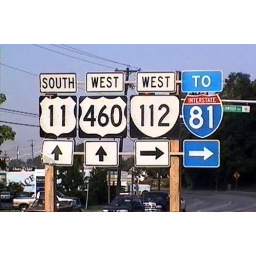
Another still from a video I shot in America. This is a road sign in Roanoke, Virginia